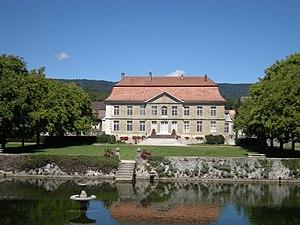
Château d'Isle